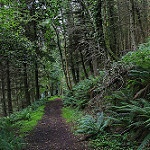
Label: forest